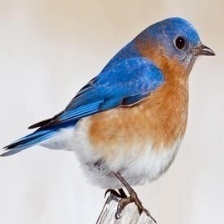
Species: EASTERN BLUEBIRD
Scientific name: SIALIA SIALIS